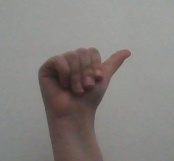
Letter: dhad